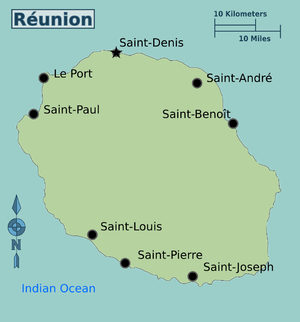
Cet article détaille la pandémie de coronavirus 2019 dans l'île française de La Réunion, département et région d'outre-mer.